Flushed (film)

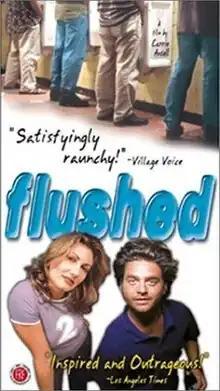

Flushed is a 1999 American comedy film written, edited and directed by Carrie Ansell and produced by Ken Greenblatt.